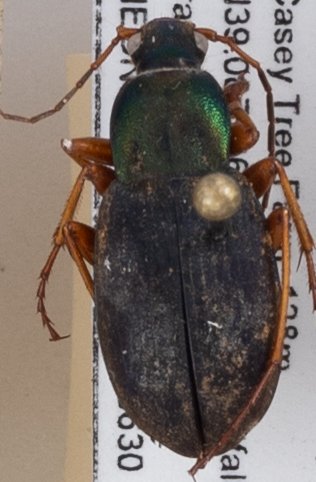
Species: Chlaenius aestivus
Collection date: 2020-06-30
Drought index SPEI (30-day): -0.09
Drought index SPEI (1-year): -0.216
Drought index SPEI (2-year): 1.69